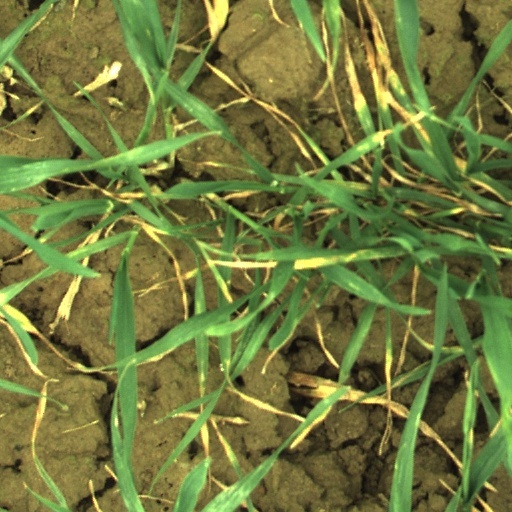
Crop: wheat